Shkreli (tribe)

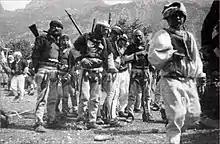
Tribesmen visiting the feast of Saint Nicholas at Bzheta in Shkreli territory, Albania, 1908

In 1613, the Ottomans launched a campaign against the rebel tribes of Montenegro. In response, the tribes of the Vasojevići, Kuči, Bjelopavlići, Piperi, Kastrati, Kelmendi, Shkreli and Hoti formed a political and military union known as “The Union of the Mountains” or “The Albanian Mountains” . The leaders swore an oath of "besa" to resist with all their might any upcoming Ottoman expeditions, thereby protecting their self-government and disallowing the establishment of the authority of the Ottoman Spahis in the northern highlands. Their uprising had a liberating character. With the aim of getting rid of the Ottomans from the Albanian territories